Taxis Castle (Trugenhofen)

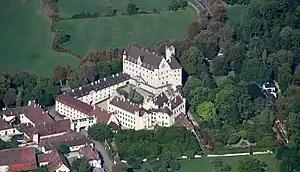
Aerial view of Schloss Taxis

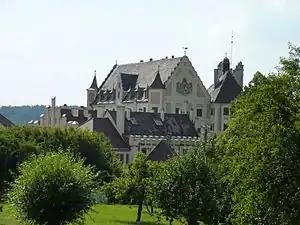
Schloss Taxis

Schloss Taxis (originally known as Burg Trugenhofen) is a privately owned castle in Dischingen in the Heidenheim district of Baden-Württemberg in Germany. The castle is owned by the princely house of Thurn und Taxis and is not open for visitors.